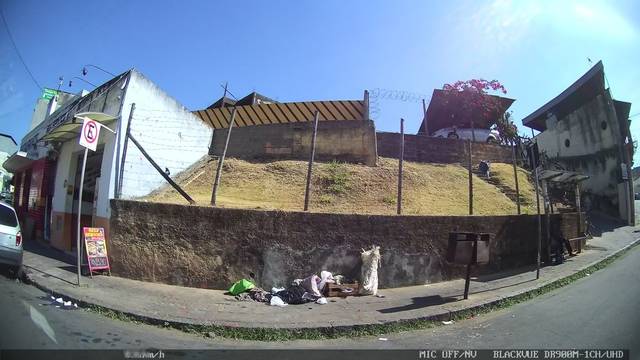
Region: Brazil
Coordinates: -19.905, -43.946